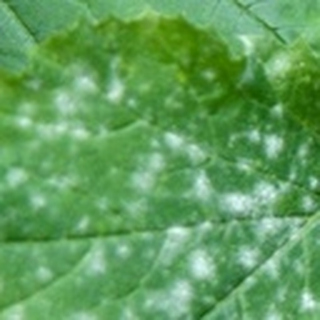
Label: cotton_powdery_mildew